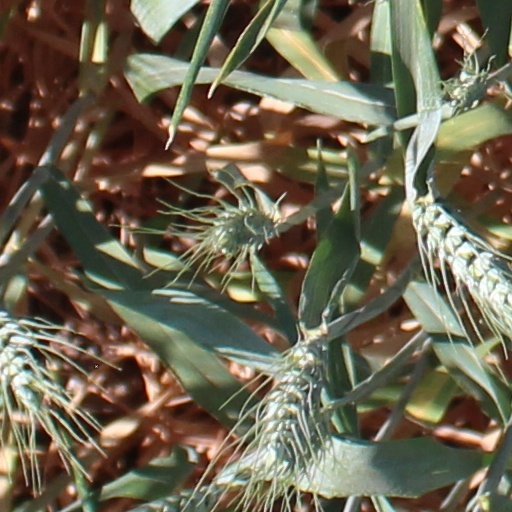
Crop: wheat